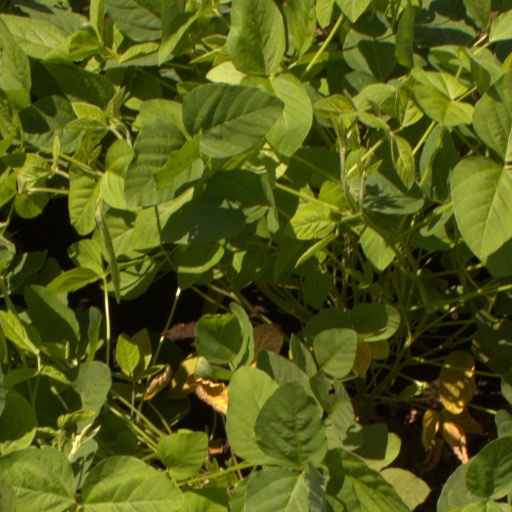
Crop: soybean